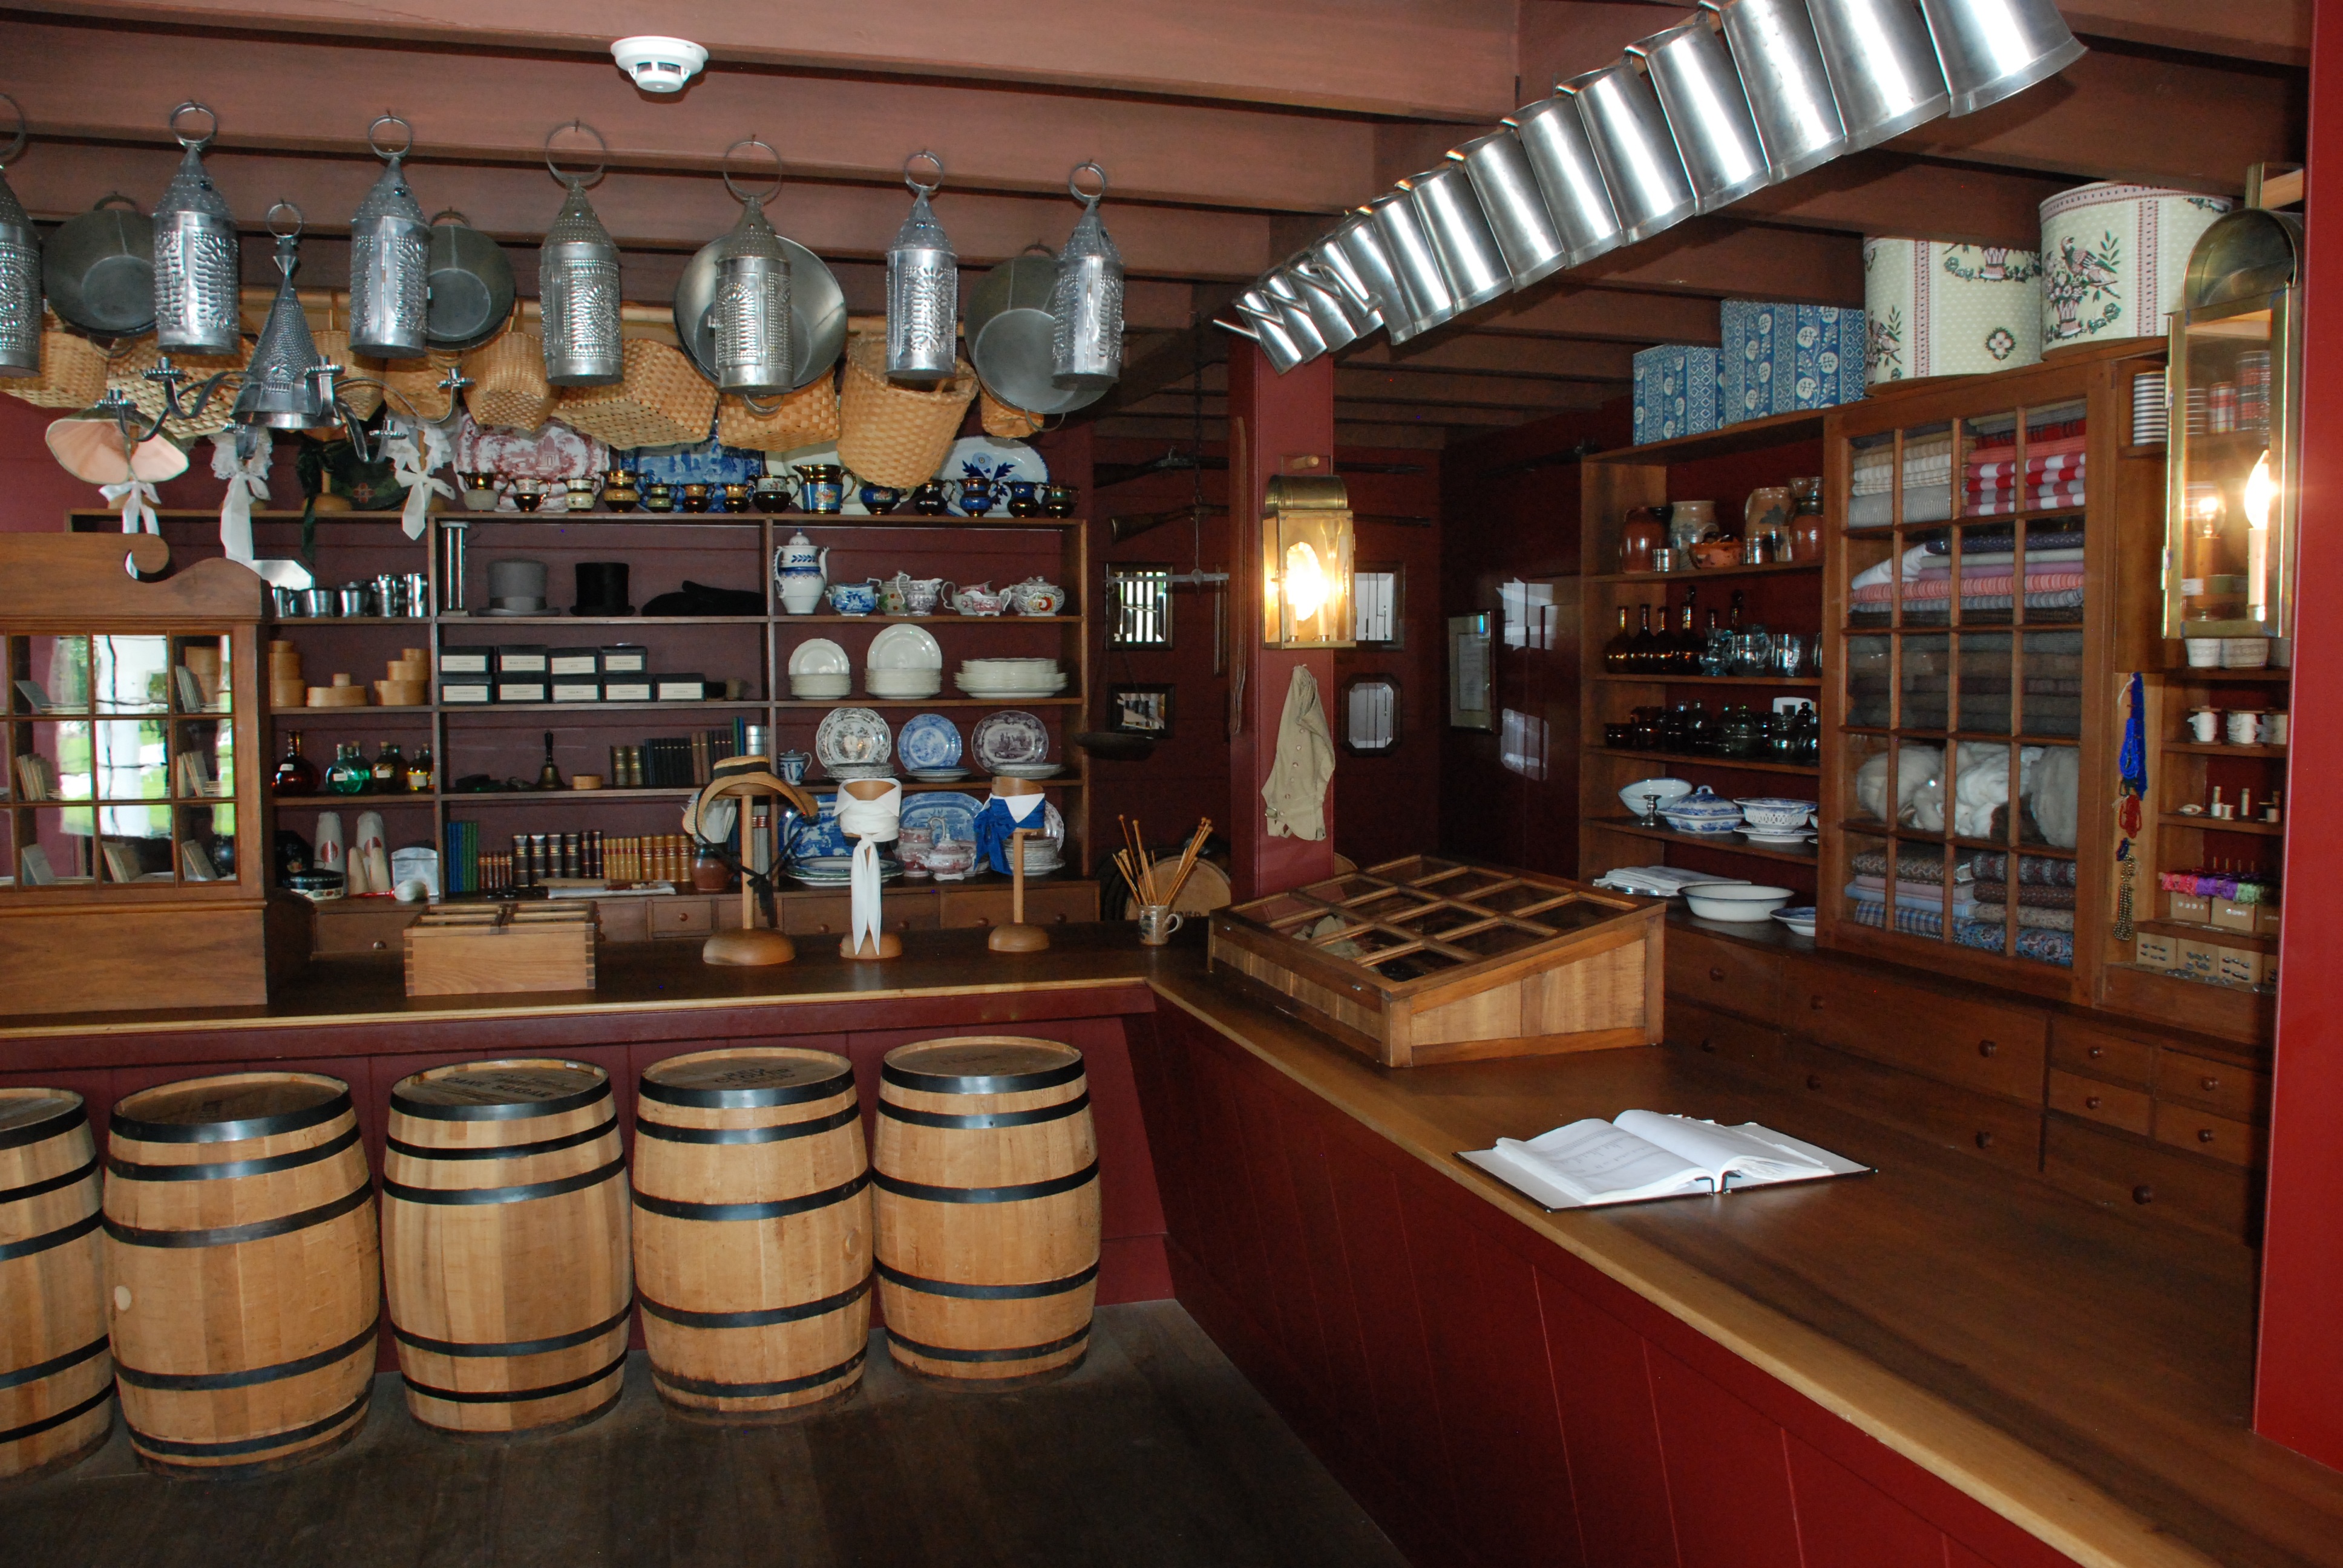
wood, vintage, restaurant, old, rustic, bar, rural, liquor store, country store